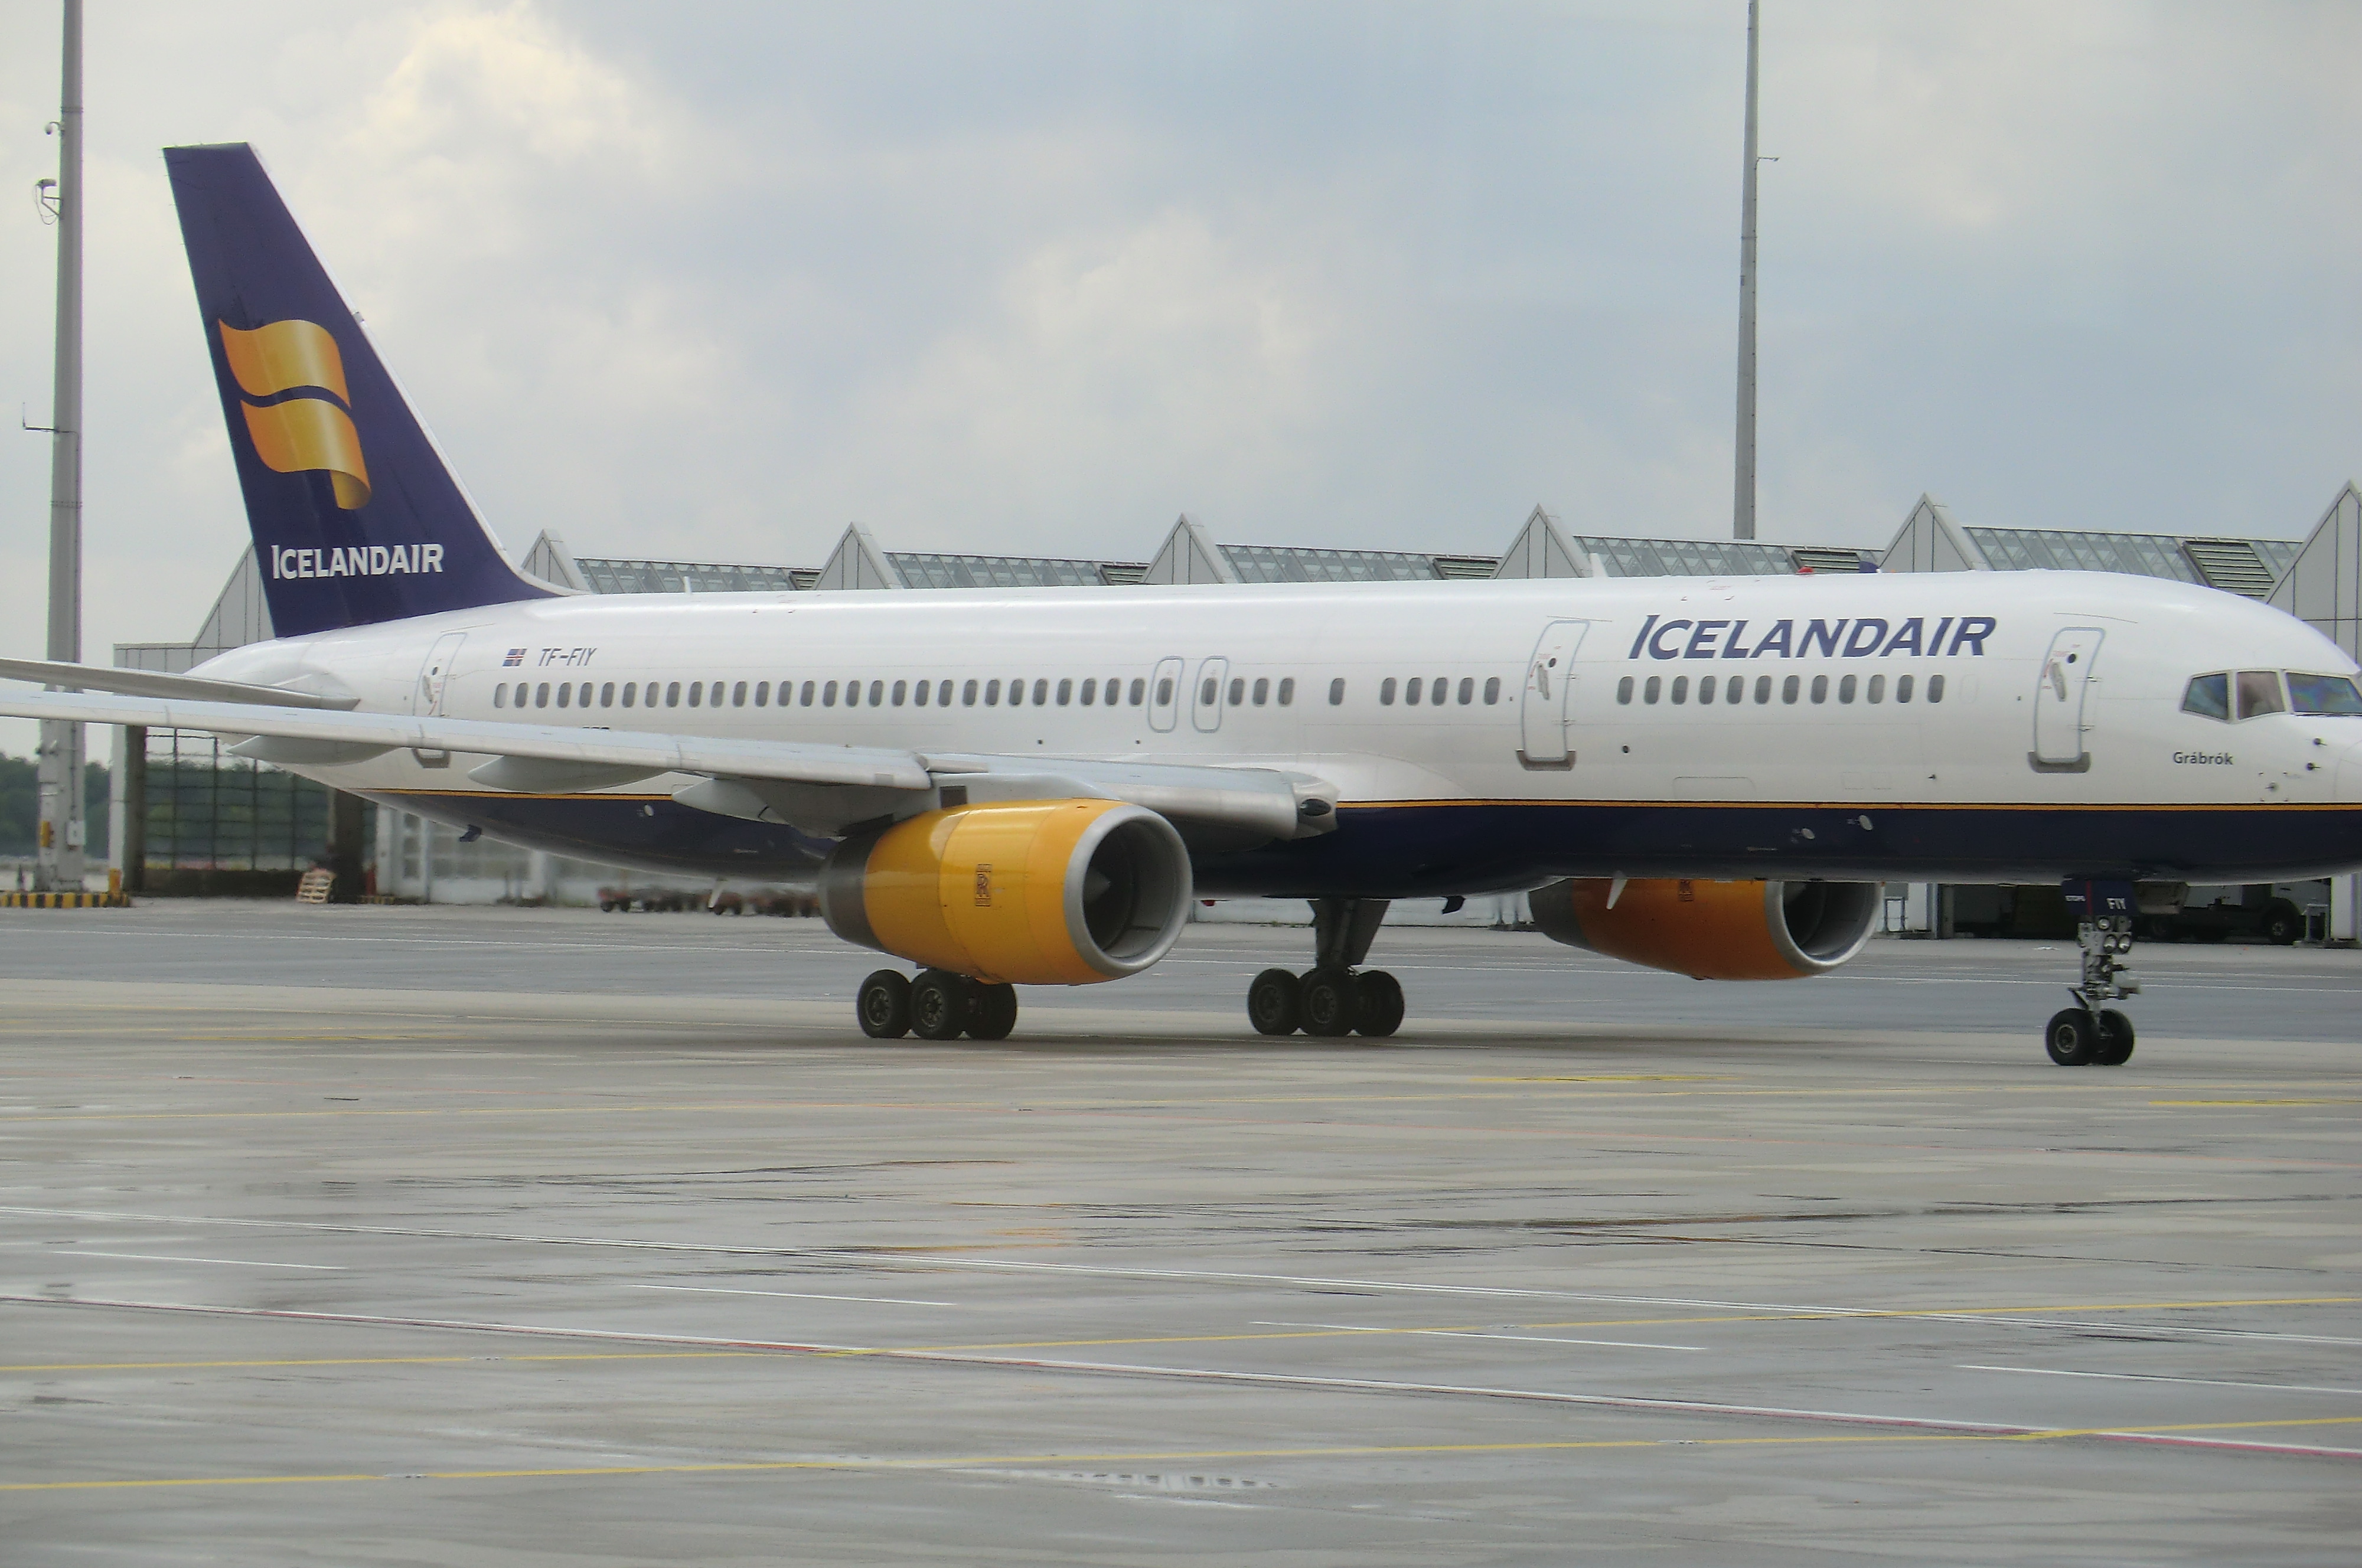
airport, germany, munich, aeroplane, icelandair, airplane, airliner, aircraft, airline, narrow body aircraft, boeing 757, boeing, mode of transport, airbus, boeing c 32, transport, aerospace engineering, airbus a320 family, air travel, jet aircraft, flap, sky, daytime, aircraft engine, boeing 777, airport apron, flight, aviation, boeing 737, takeoff, boeing c 40 clipper, boeing 767, aerospace manufacturer